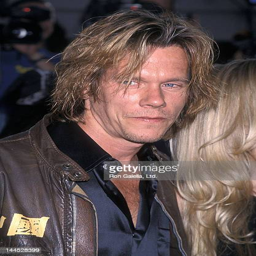
actor attend the westwood premiere